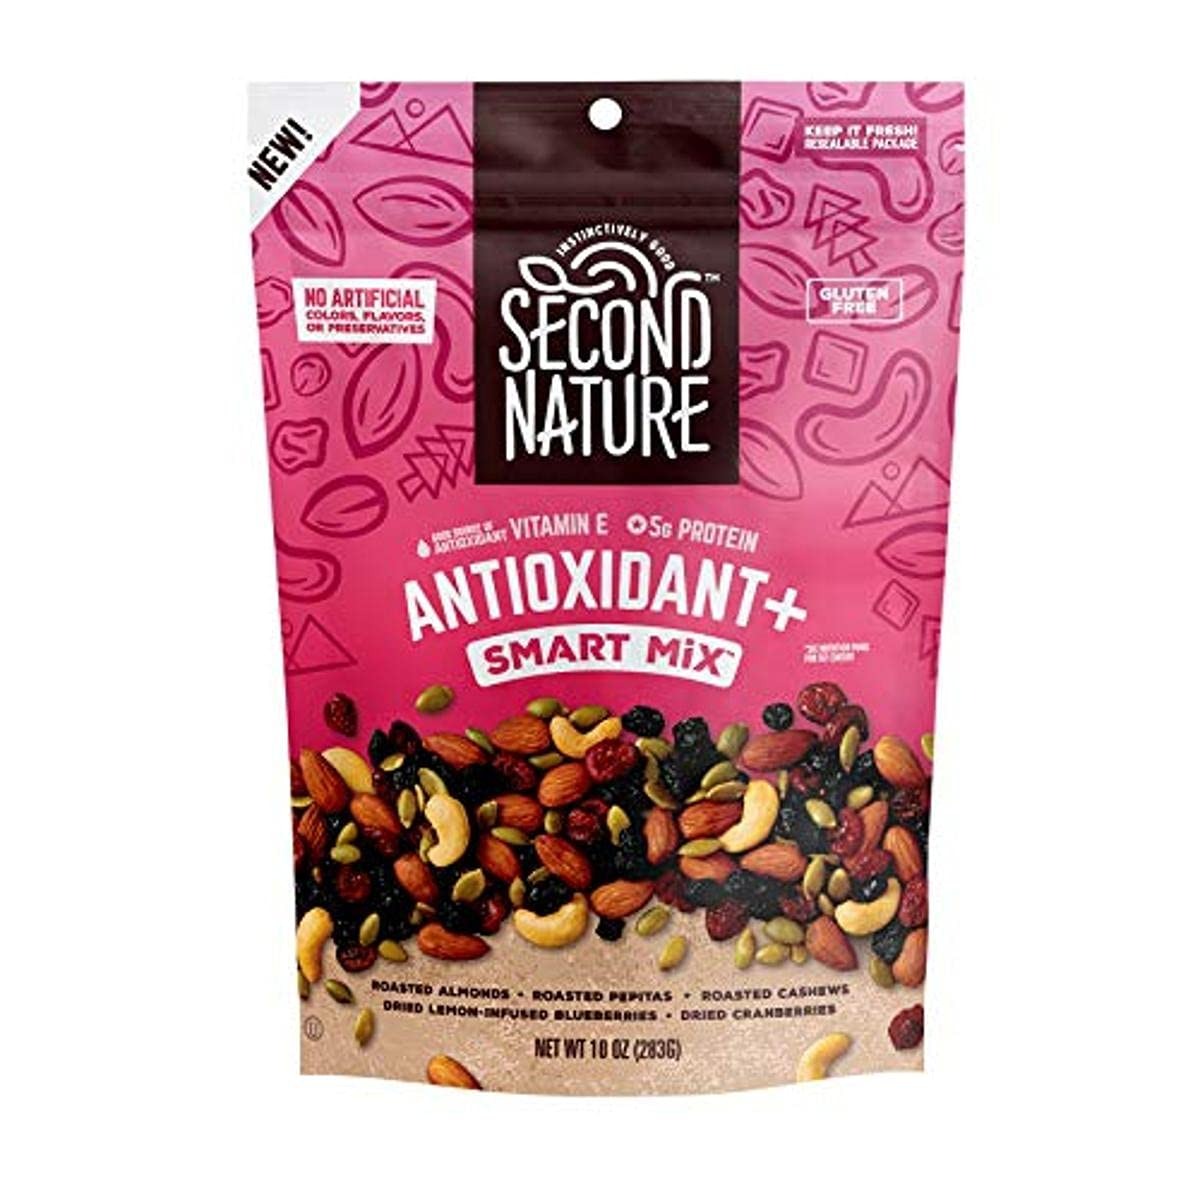
Item Name: Second Nature Smart Mix Pouch, 10 oz
Bullet Point 1: ANTIOXIDANT & PLANT BASED PROTEIN: Our Antioxidant+ Smart Mix is plussed-up to delivery a powerful punch of antioxidant vitamin E & 5g of plant-based protein per 1 oz serving. This Smart Mix is craveable combination of roasted nuts & seeds, dried cranberries and lemon-infused dried blueberries.
Bullet Point 2: LOW SODIUM: Second Nature Antioxidant+ Smart Mix contains 35mg of Sodium per 1 oz serving and is also a good source of Vitamin E that will keep you munching, mindfully.
Bullet Point 3: KOSHER AND GLUTEN FREE CERTIFIED: All of Second Nature Snacks are certified Kosher and Gluten Free. Plus there are no artificial colors, flavors or preservatives so you can feel good about enjoying it.
Bullet Point 4: NON GMO PROJECT VERIFIED: We strive to influence responsible, sustainable behavior throughout our supply chain and all of our products are produced without genetic engineering and our ingredients are not derived from GMOs.
Bullet Point 5: GIVING BACK TO THE COMMUNITY: It's in our Second Nature to give back to nature. That's why we've partnered with One Tree Planted and a portion of every Second Nature Snack purchase goes towards planting trees in our communities.
Value: 10.0
Unit: Ounce

Price: 13.265